Vehicle registration plates of Vatican City

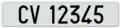
Vatican regular privately owned standard number plate.

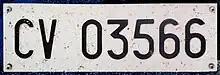
Private vehicle front plate

Vehicle registration plates of official road vehicles registered in Vatican City use the prefix "SCV" followed by a series of digits while vehicle registration plates of residential road vehicles registered in Vatican City use the prefix "CV" followed by a series of digits. The Popemobile carries the registration "SCV 1" in red lettering. The other vehicles that the Pope uses also carry red letters.